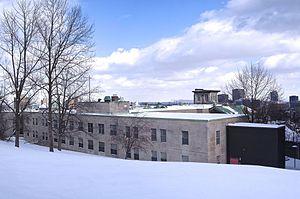
Institut Allan Memorial, 1025 Avenue des Pins Ouest, Montréal, Québec, Canada.
La maison Ravenscrag est une maison bourgeoise située dans le quartier du Mille carré doré de l'arrondissement Ville-Marie à Montréal au Canada.